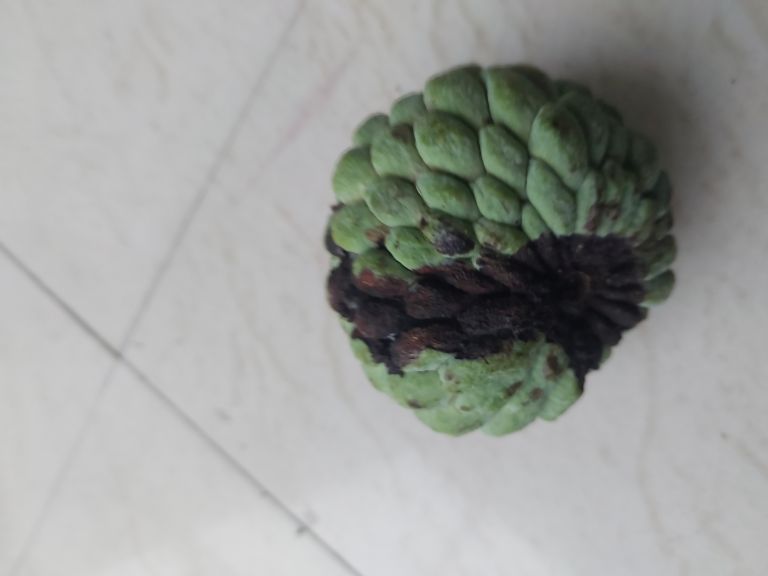
Disease label: Diplodia Rot